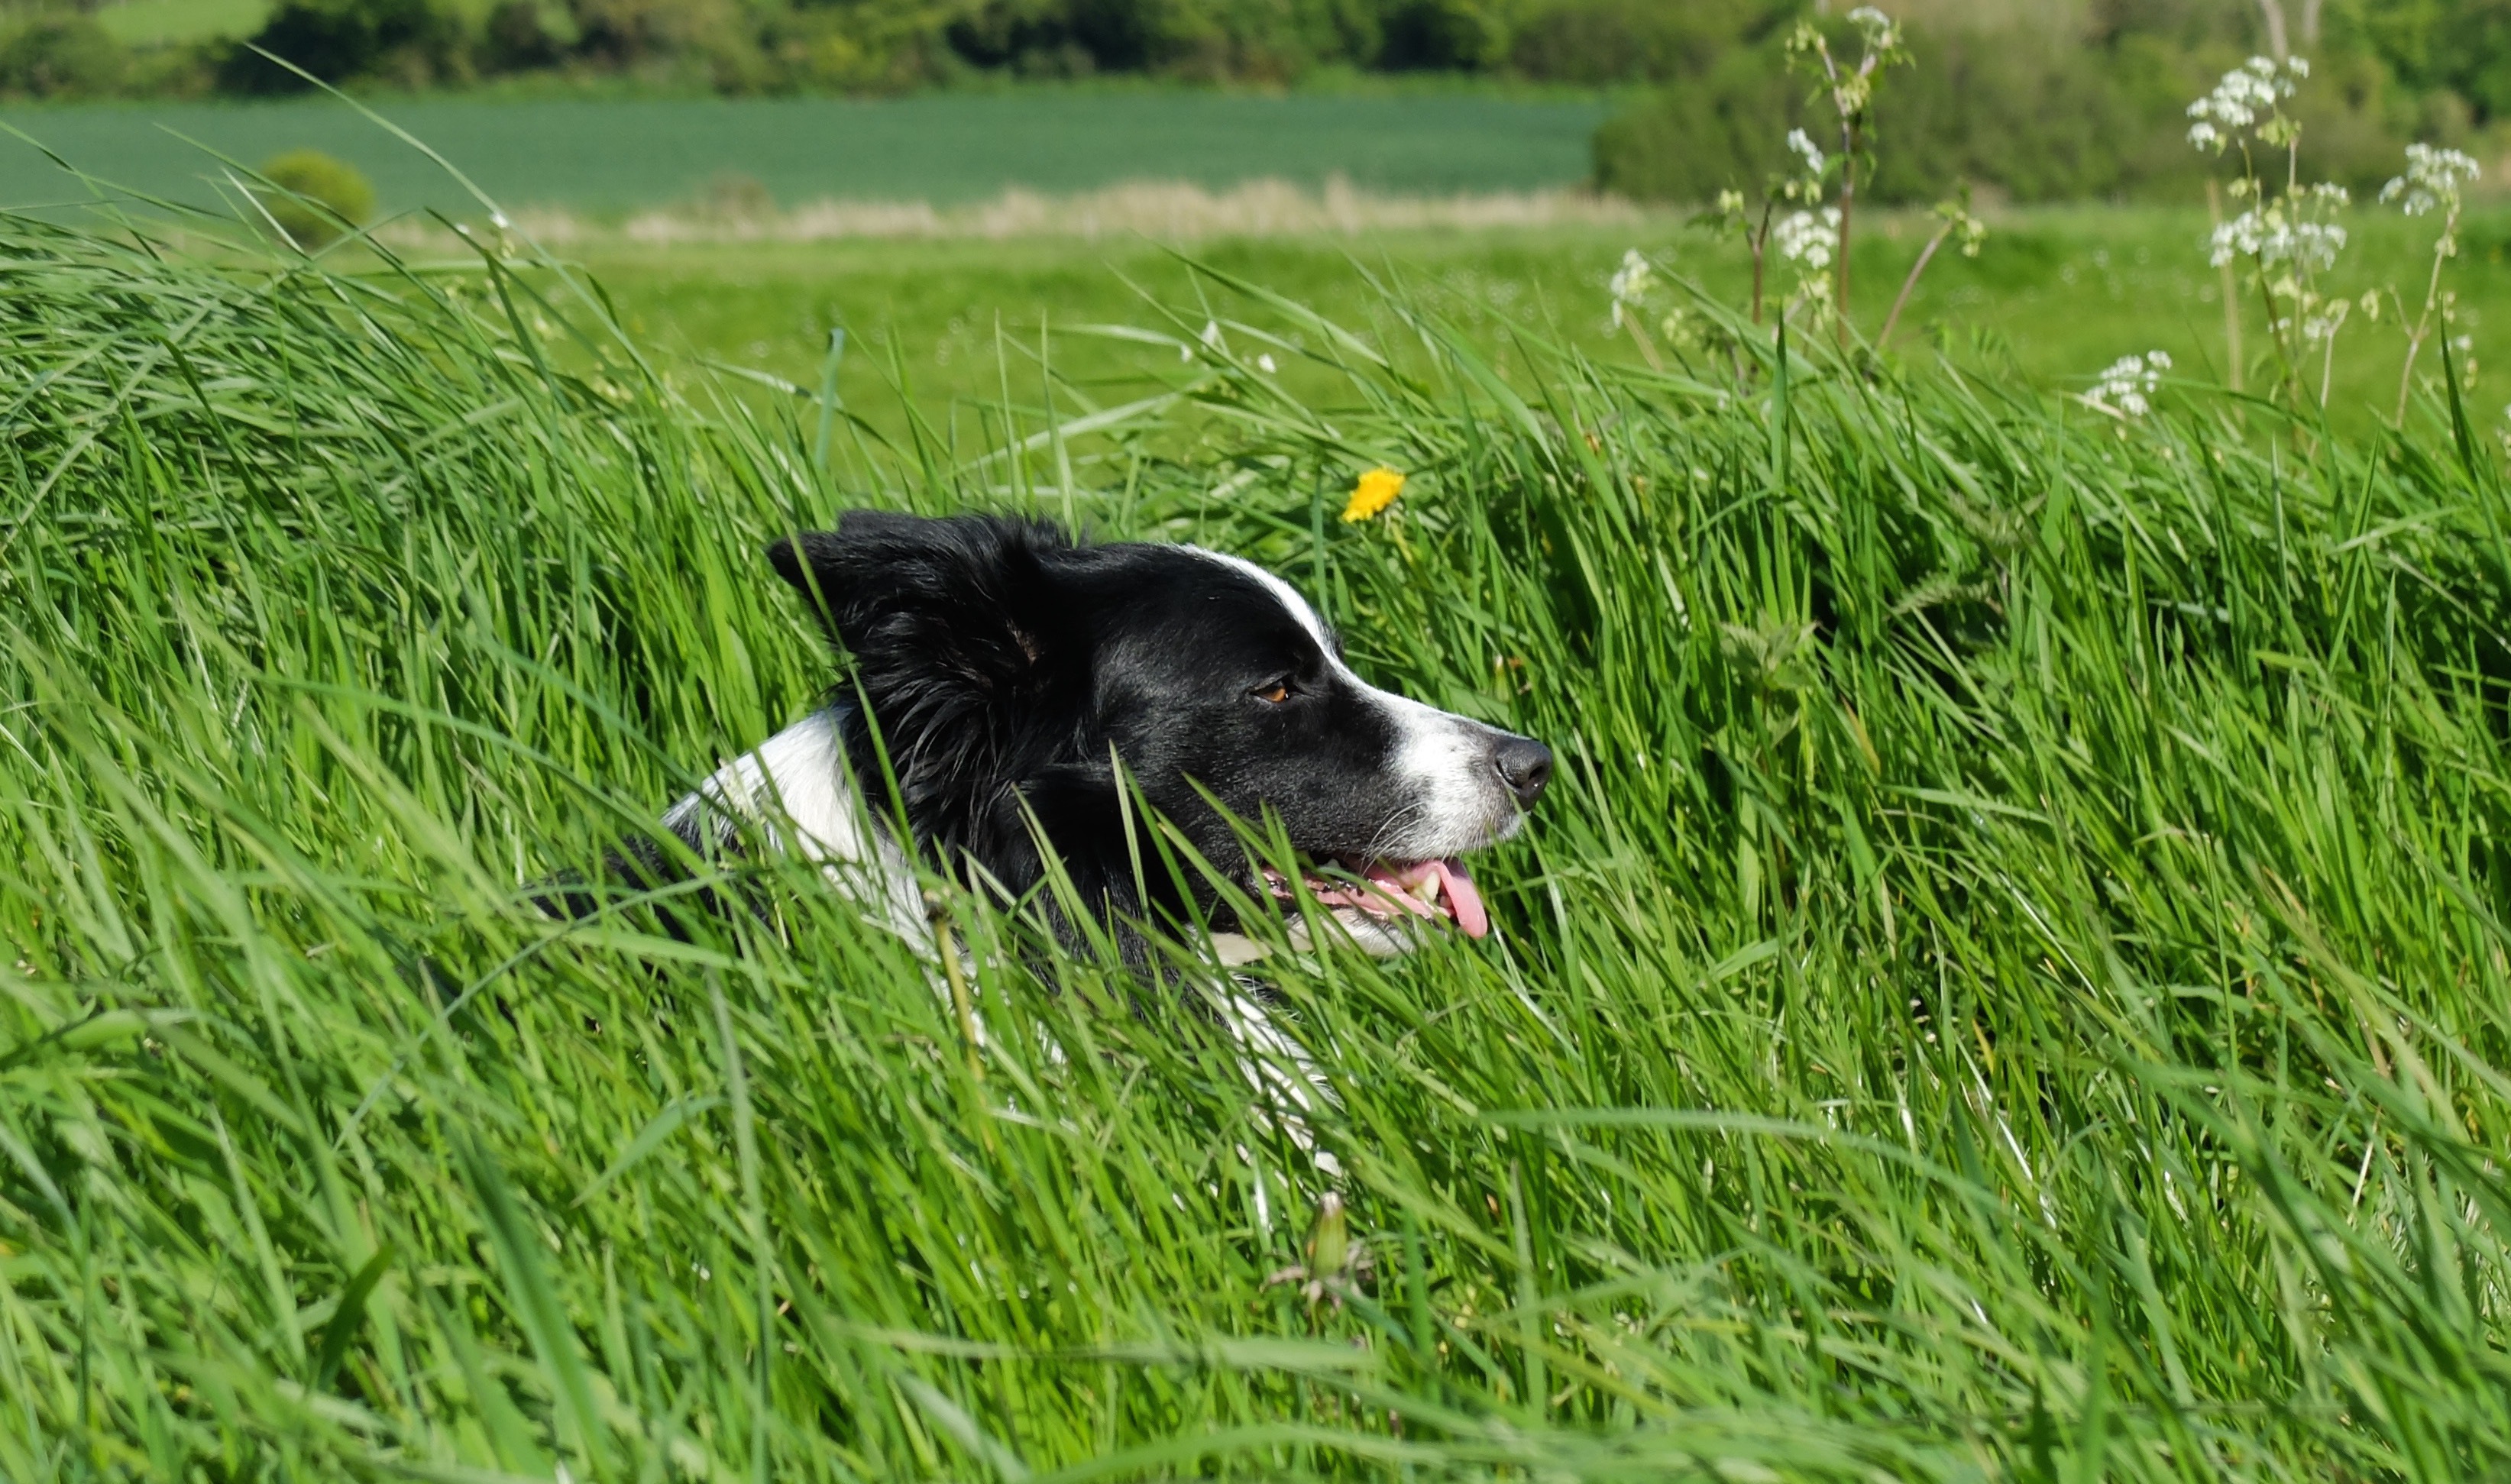
nature, grass, lawn, meadow, puppy, dog, canine, summer, portrait, green, mammal, border collie, reflective, head, vertebrate, sheepdog, dog like mammal